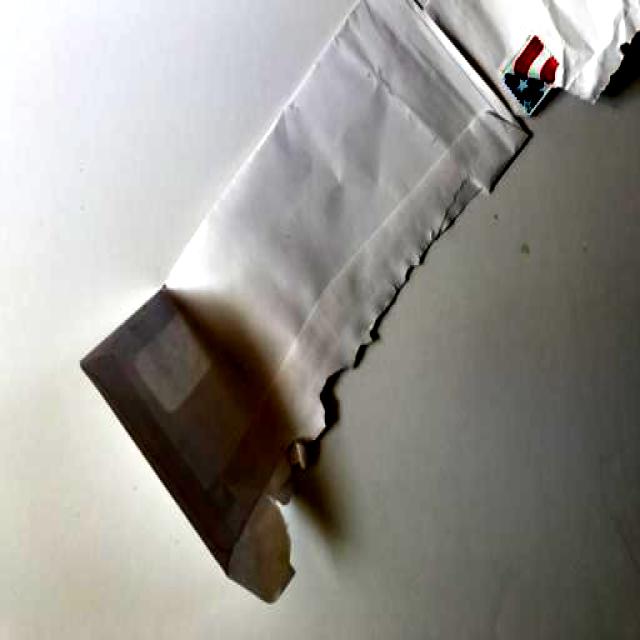
Label: Paper